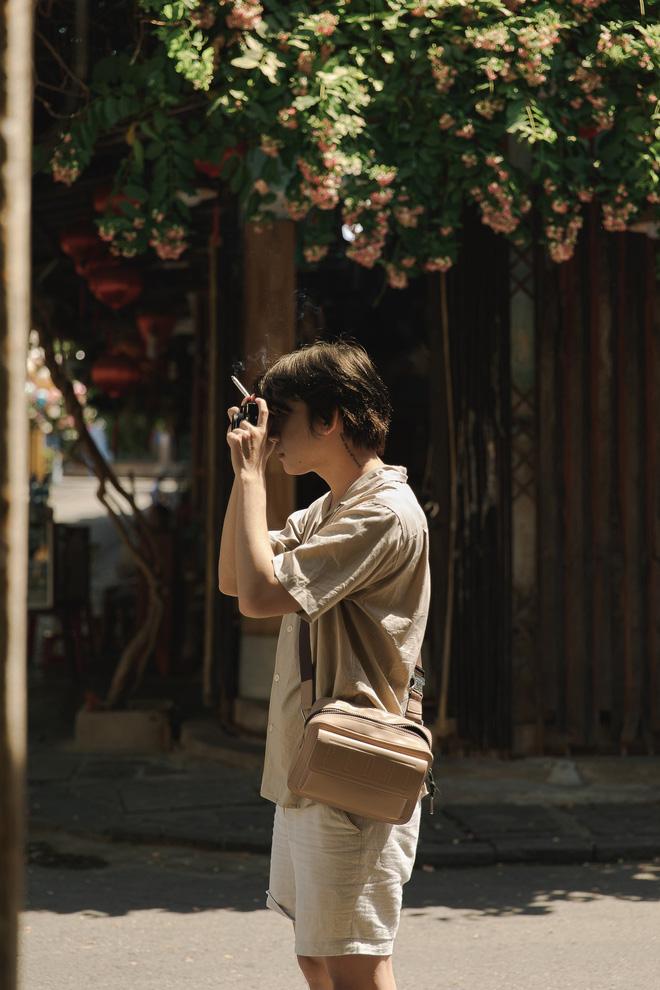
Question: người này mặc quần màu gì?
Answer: người này mặc quần màu xám